Qutb Minar complex

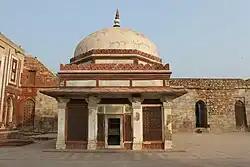
Tomb of Imam Zamin

Of the site selected by Aibak for the construction of a mosque, Ibn Battuta, the 14th century Arab traveller, says, before the taking of Delhi it had been a Hindu temple, which the Hindus called "elbut-khana", but after that event it was used as a mosque'. Archaeological Survey of India states that the mosque was raised over the remains of a temple and, in addition, it was also constructed from materials taken from other demolished temples, a fact recorded on the main eastern entrance. According to a Persian inscription still on the inner eastern gateway, the mosque was built by the parts taken by destruction of twenty-seven Hindu temples built previously during the reigns of the Tomaras and Prithviraj Chauhan, and leaving certain parts of the temple outside the mosque proper. Historical records compiled by Muslim historian Maulana Hakim Saiyid Abdul Hai attest to the iconoclasm of Qutb-ud-din Aibak. This pattern of iconoclasm was common during his reign. Some medieval Muslim historians and travellers often ascribed the construction of the complex to Mamluk Sultan Iltutmish, rather than to Qutb ud-Din Aibak as is commonly accepted. Ibn Batuta also states that near the eastern gate of the mosque were two very big idols of copper connected together by stones. Every one who left the mosque treaded over them.